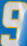
Number: 9